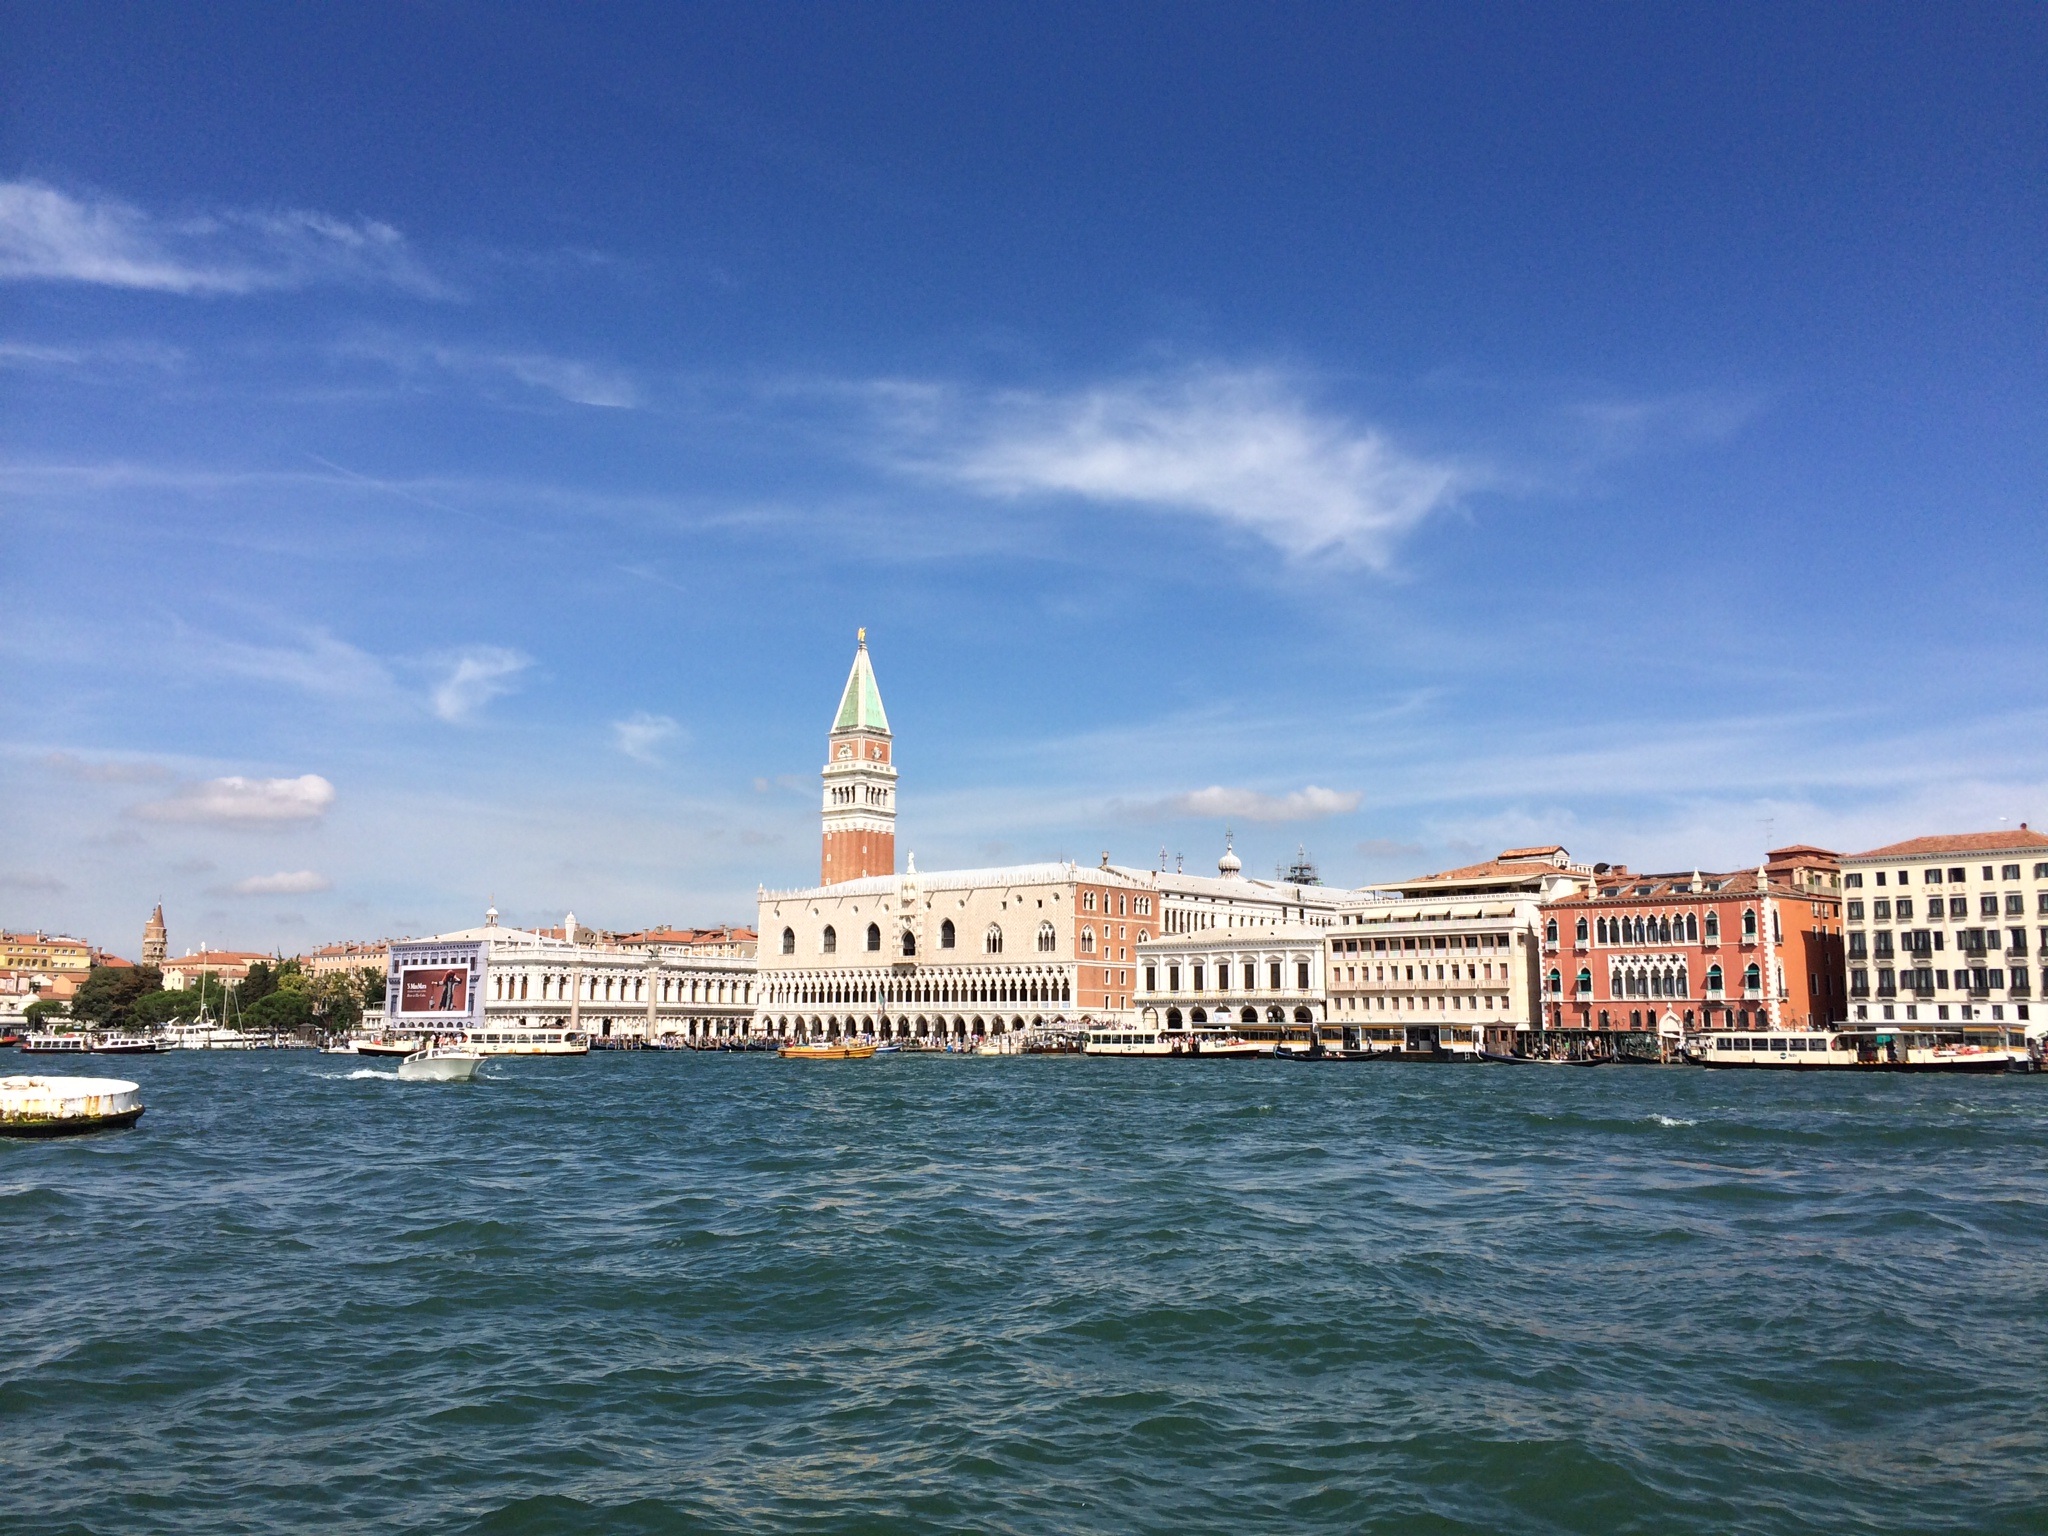
sea, coast, horizon, dock, skyline, cityscape, panorama, vacation, dusk, vehicle, tower, bay, landmark, harbor, venice, marina, tourism, channel, doge's palace